Articulated bus

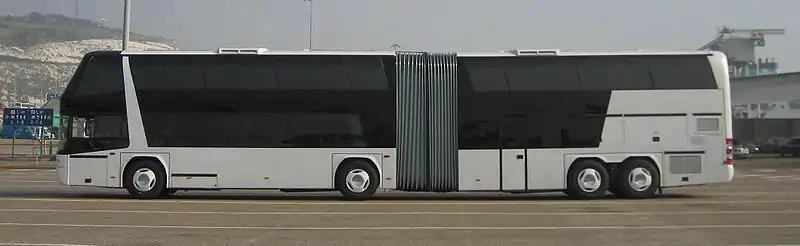
A 1992 (redesigned) Neoplan Jumbocruiser

In most puller articulated buses, the engine is mounted under the floor between the front and middle axles, and only the middle axle is powered. Some consider this an outdated design, as it prohibits floor levels lower than approximately , and can produce passenger discomfort due to high noise and vibration levels. On the other hand, they can be used in very narrow or severely potholed streets. This type of bus also performs better in snowy or icy conditions, as the thrust from the driving wheels does not cause the vehicle to jackknife. Newer models such as the Van Hool AG300 feature low floors while maintaining the puller design by placing the engine block off-center opposite to the second door. Also, the unpowered rear axle is much simpler and carries no engine weight, facilitating the installation of counter-steering mechanisms to further decrease the turning radius.